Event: Nepal Earthquake
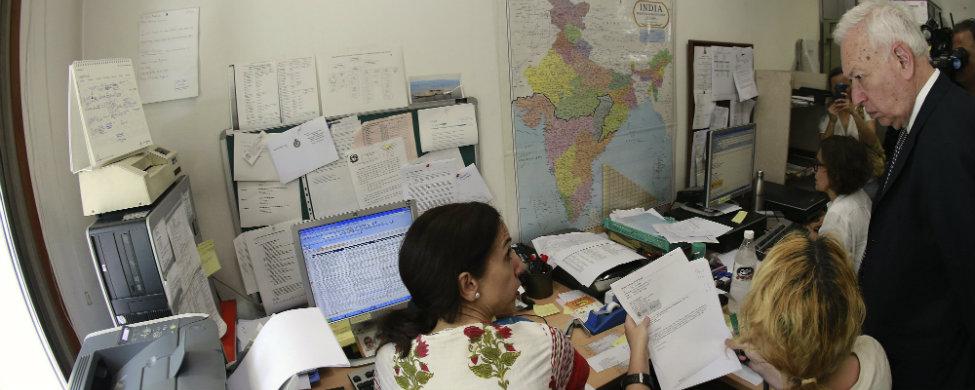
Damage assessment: no_damage